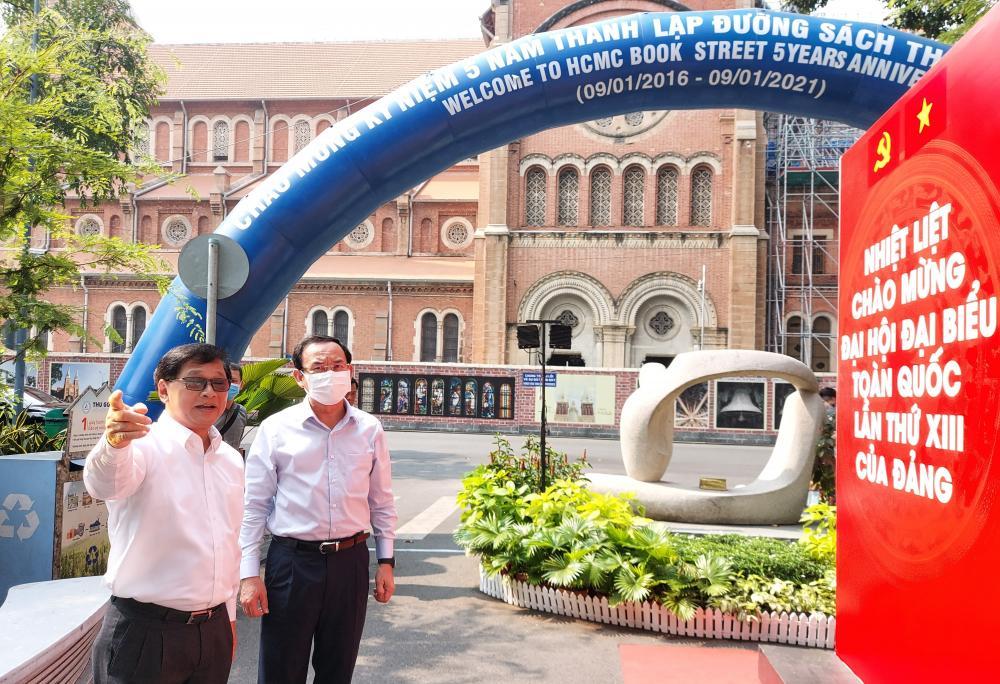
có hai người đàn ông mặc áo sơ mi trắng xuất hiện trong khung hình